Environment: lab
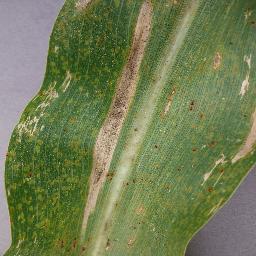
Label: northern_corn_leaf_blight